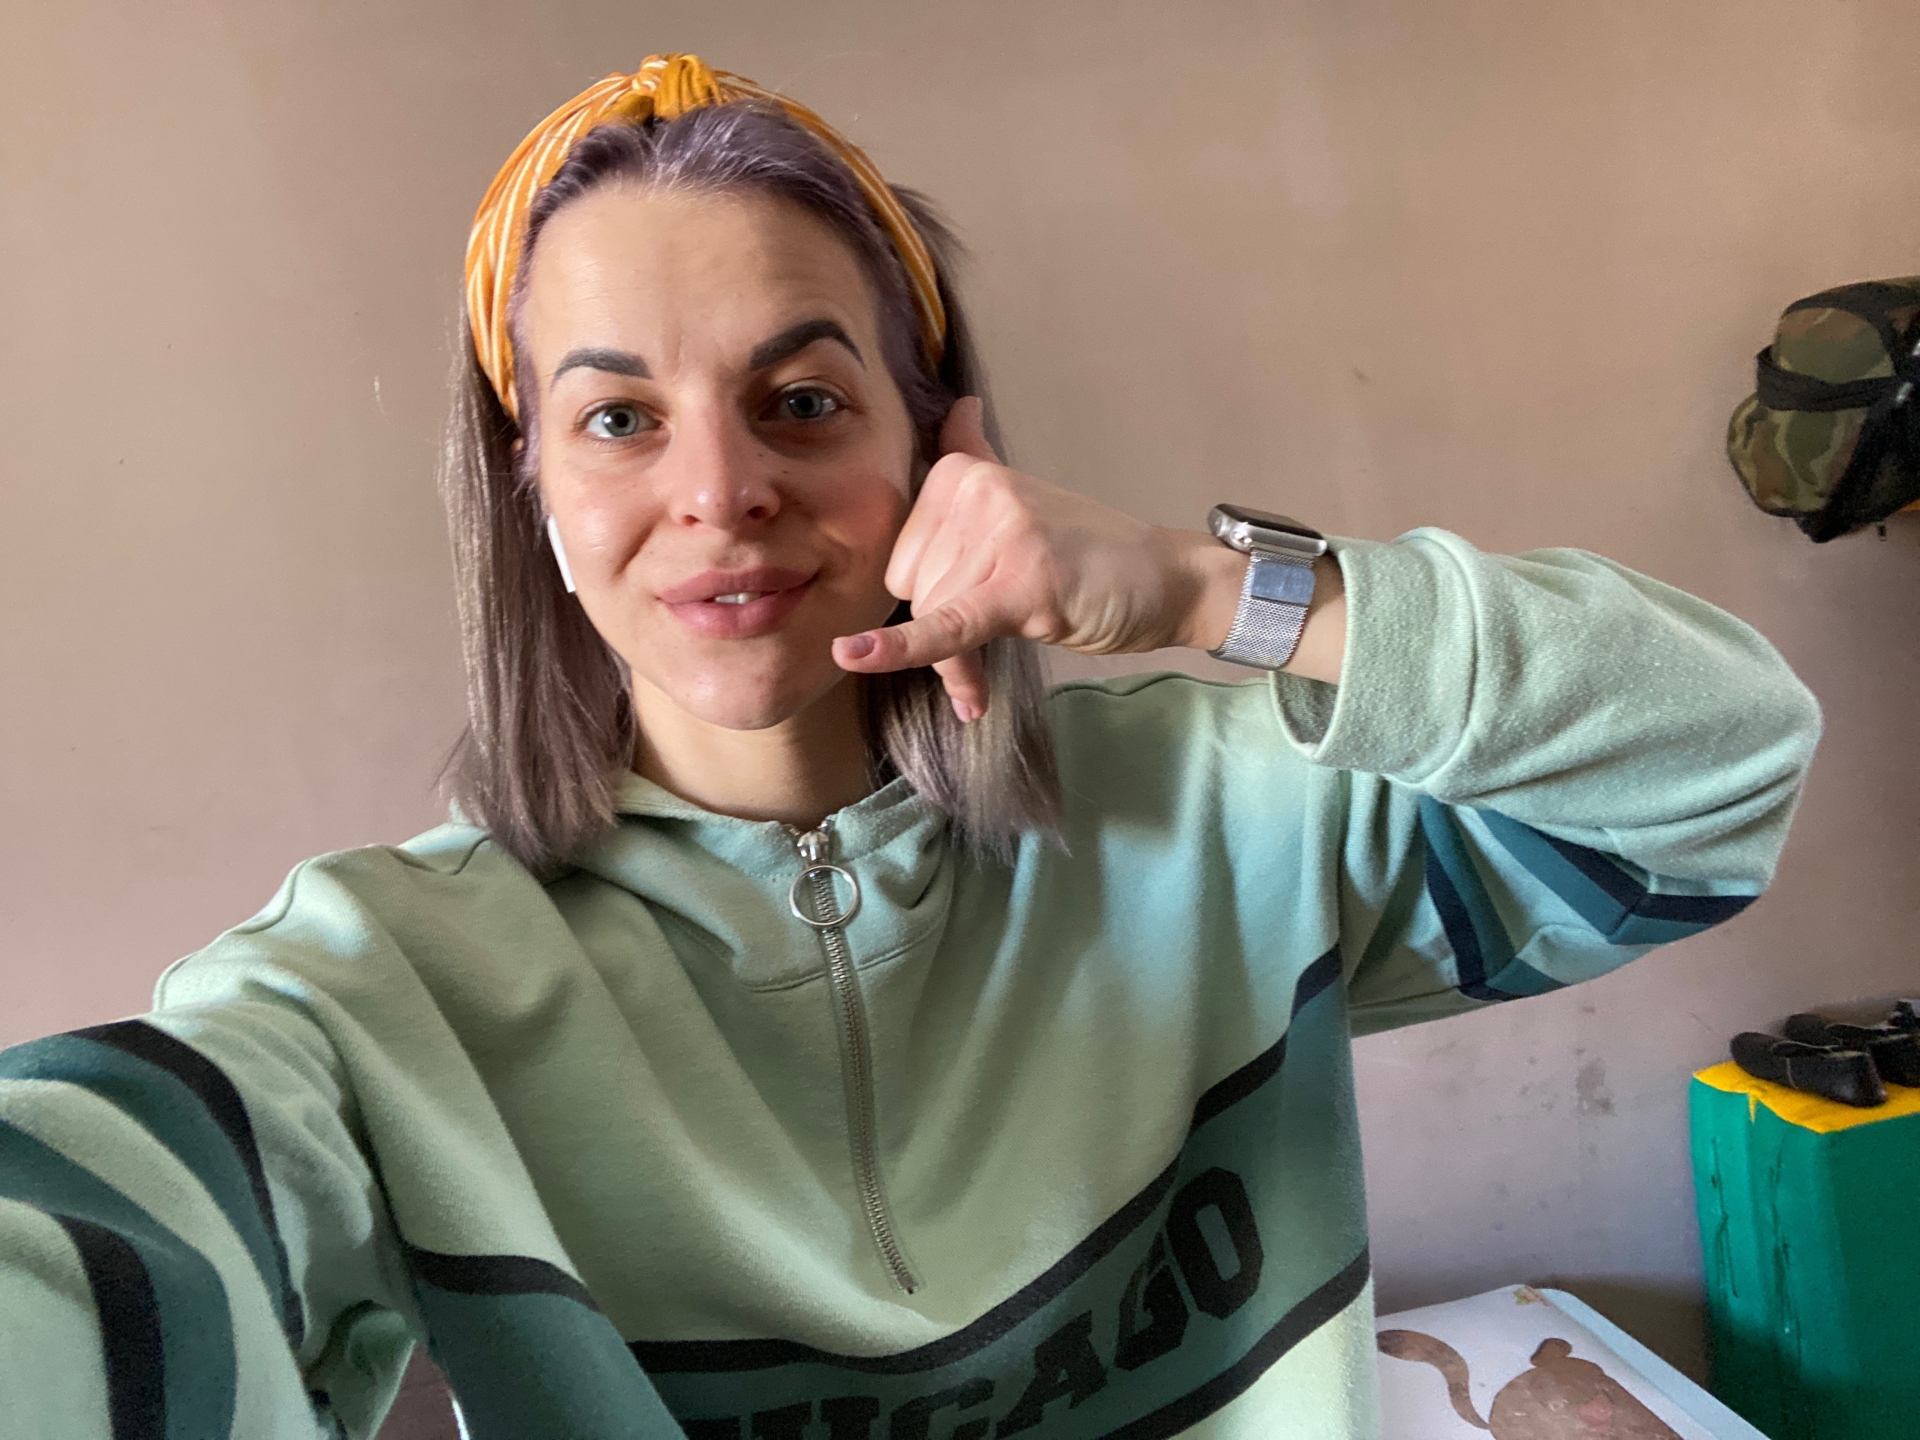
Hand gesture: call